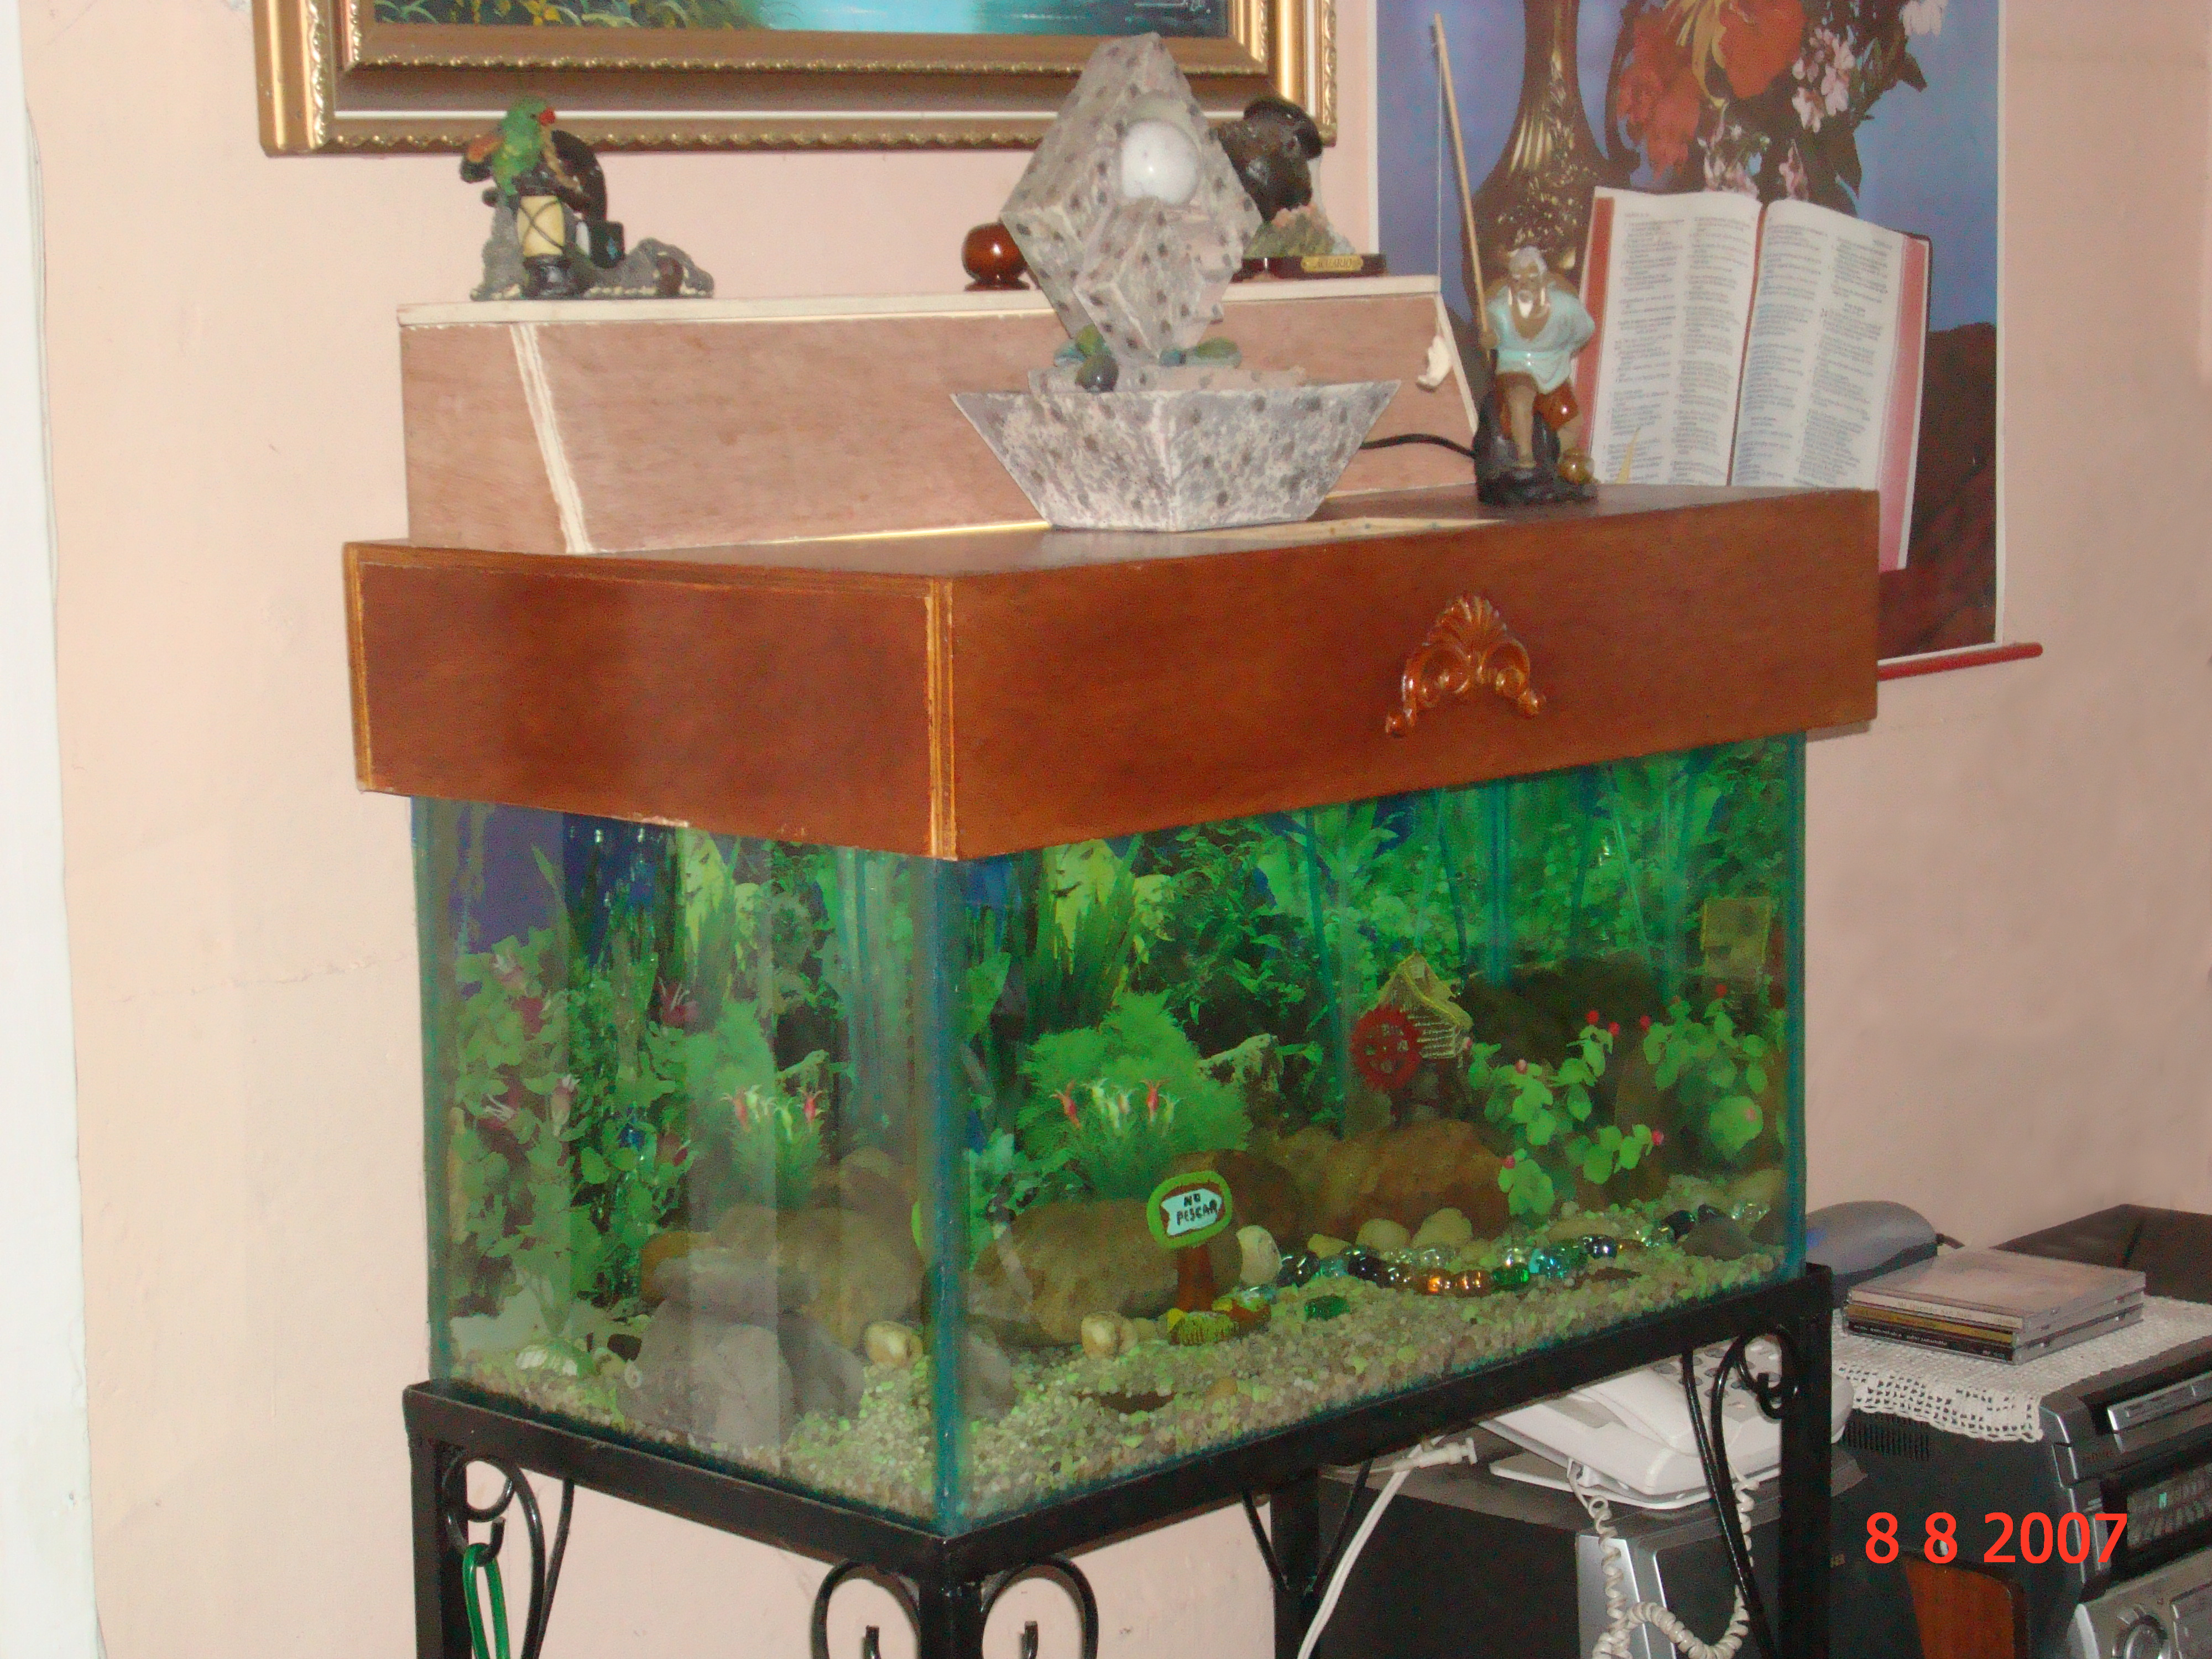
pecera, furniture, table, aquarium, desk, room, houseplant, plant, interior design, glass